Michał Rola-Żymierski

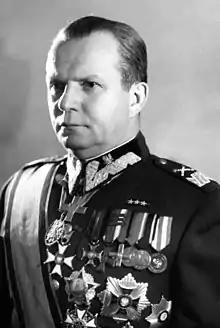
Michał Rola-Żymierski as Marshal of Poland

Michał Rola-Żymierski (4 September 189015 October 1989) was a Polish high-ranking Communist Party leader, communist military commander and NKVD secret agent. He was appointed as Marshal of Poland, and served in this position from 1945 until his death.